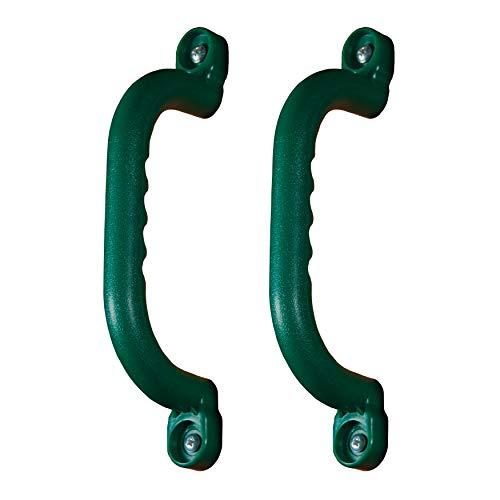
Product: Gorilla Playsets 07-0005-G Plastic Safety Handles - Green (Pair)
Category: Toys & Games | Sports & Outdoor Play | Play Sets & Playground Equipment
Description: Includes 2 plastic safety handles, mounting hardware, and manual for easy assembly to your swing set.
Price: $16.80
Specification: ProductDimensions:9.5x1x2.8inches|ItemWeight:8ounces|ShippingWeight:8ounces(Viewshippingratesandpolicies)|ASIN:B002HRTDAM|Itemmodelnumber:07-0005-G|Manufacturerrecommendedage:36months-11years